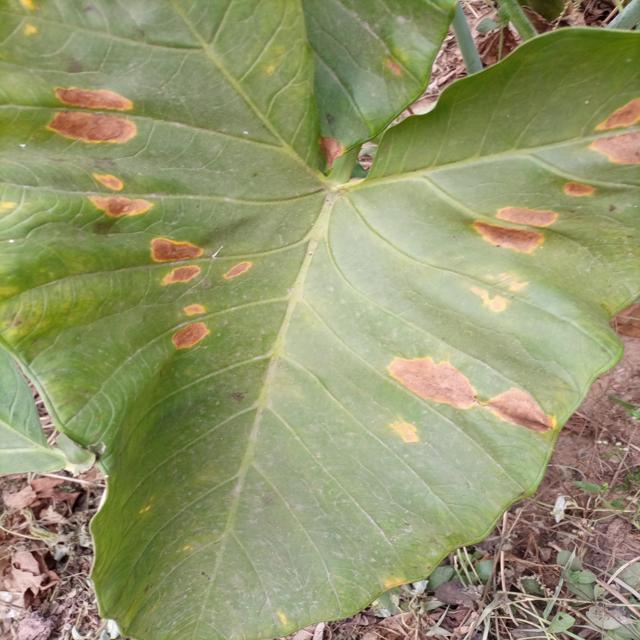
Label: Late_Blight